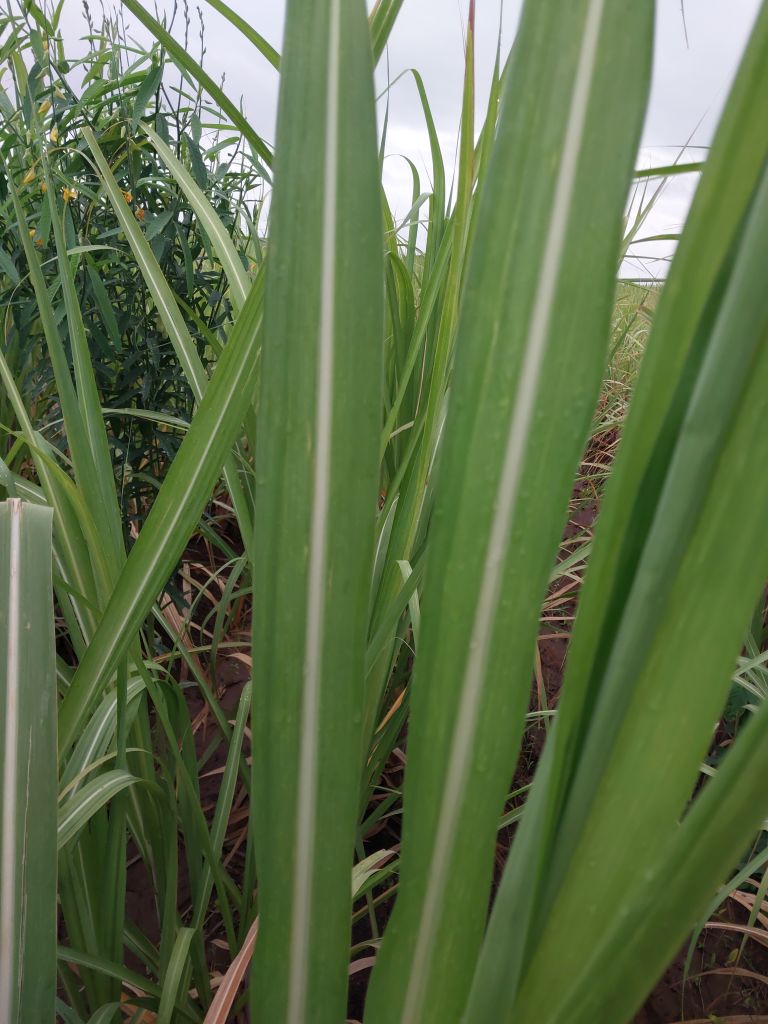
Label: Healthy